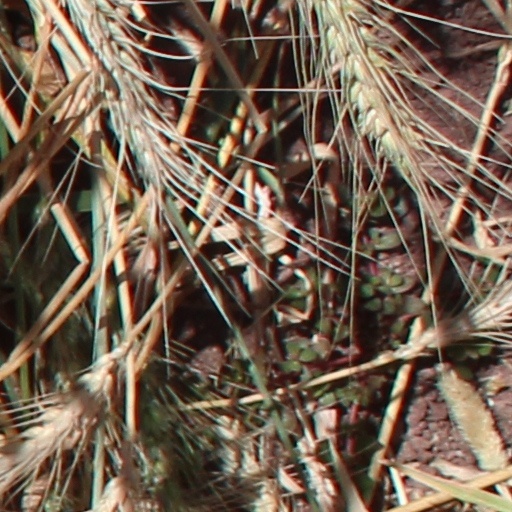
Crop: wheat